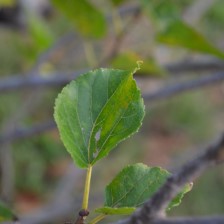
Variety: Kamphaengsaeng42